2021 Boston Red Sox season

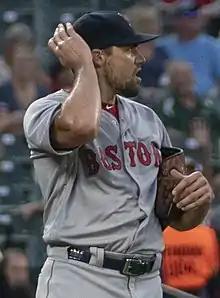
Opening Day starter Nathan Eovaldi

Rain caused Boston's first game to be postponed from April 1 to April 2. Nathan Eovaldi started the opener, as he had done the prior season, lasting innings while allowing one run on four hits and striking out four batters. The Red Sox were limited to two hits and two walks, taking a 3–0 loss. Baltimore also took the second game of the series, 4–2. Red Sox starter Tanner Houck held the Orioles to two runs on six hits in five innings, while striking out eight. The Orioles completed the sweep with an 11–3 win in the third game of the series. Garrett Richards took the loss in his first start for Boston, allowing six runs on seven hits in two innings. J. D. Martinez hit the Red Sox' first home run of the season. The most recent time the Red Sox had started a season 0–3 at Fenway Park was 1948, opening that season with losses to the Philadelphia Athletics.